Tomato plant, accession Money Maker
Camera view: bottom (45 deg); turntable rotation: 180 degrees
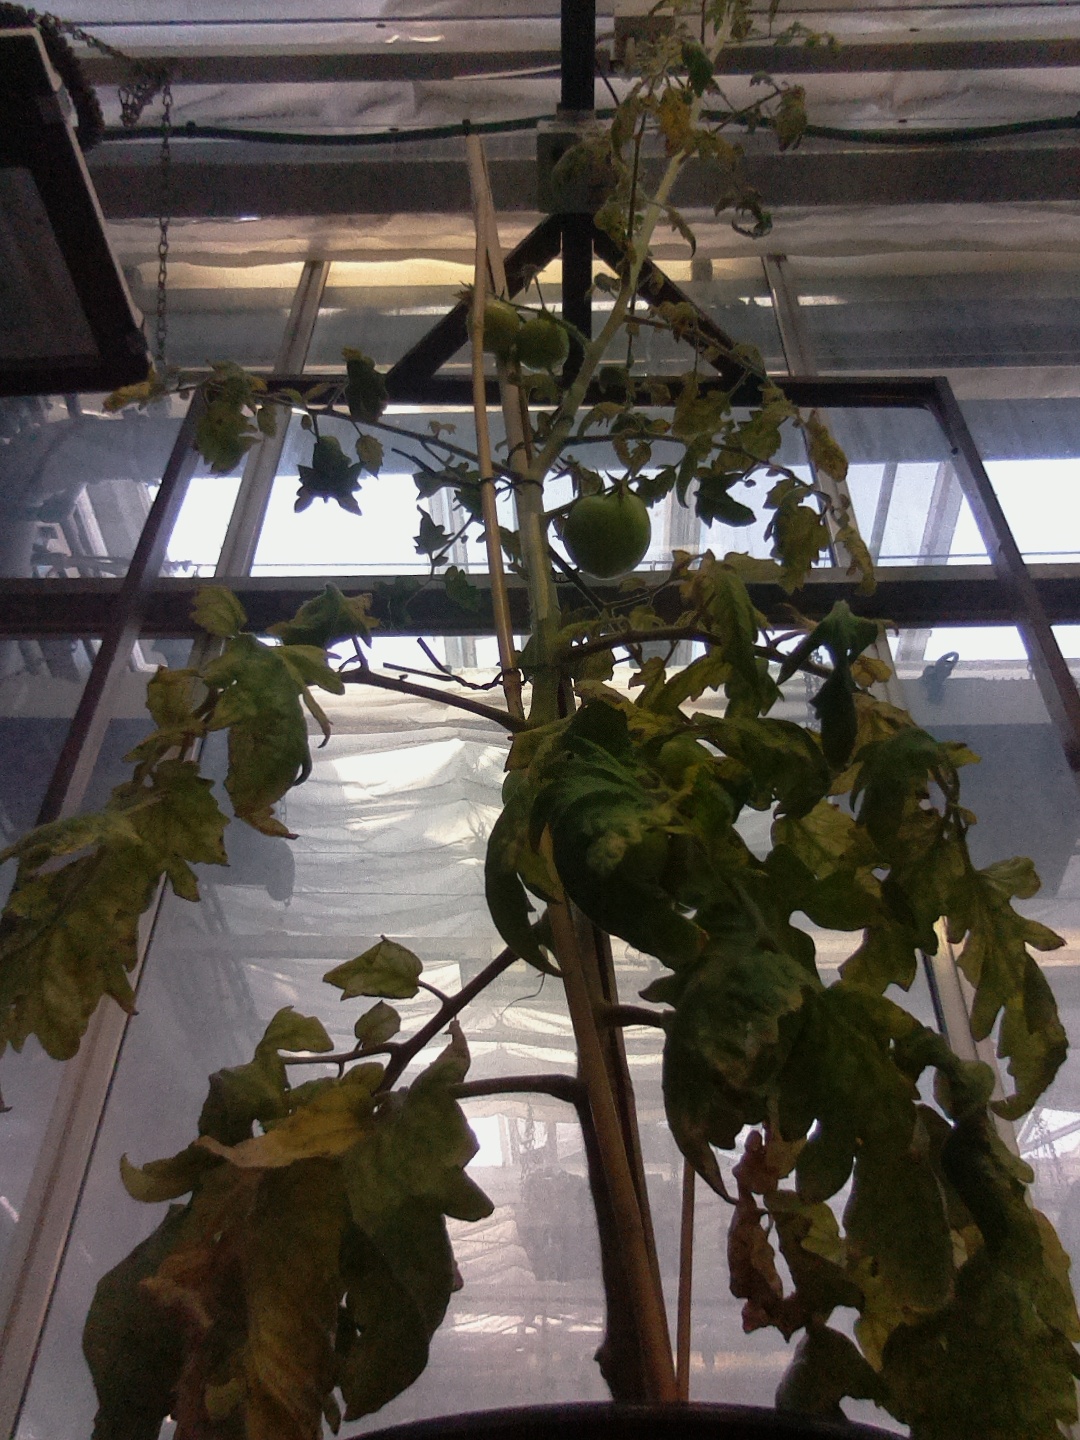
BBCH growth stage 78: 80% -90% of final fruit size